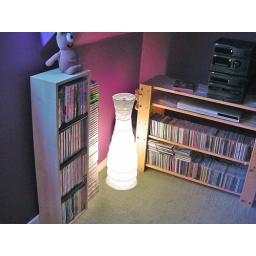
New IKEA lamp in the bedroom